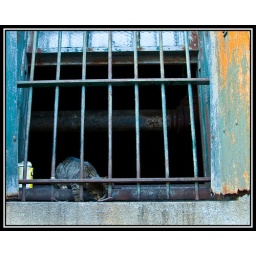
I am not a cat person, but I stumbled on this kitten and two others left in a building in downtown Toronto.